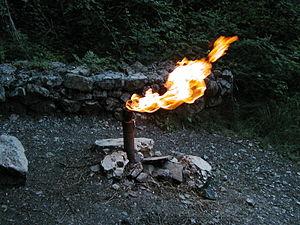
La Fontaine Ardente, Le Gua, Isère
Une « fontaine ardente » est une source naturelle de gaz inflammable et dont la flamme est autoentretenue ou peut être facilement rallumée.